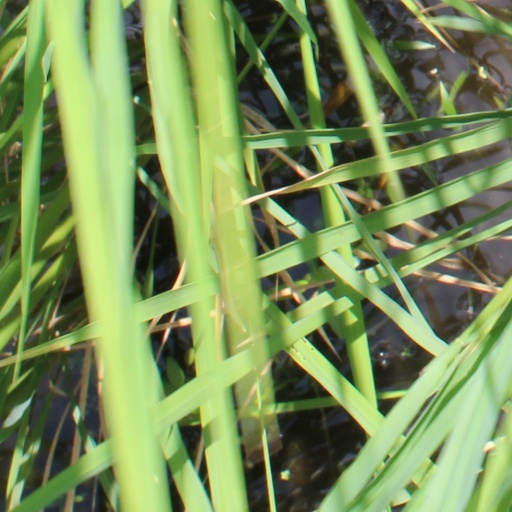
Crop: rice